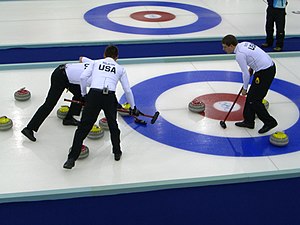
Curling
Curling under vinter-OL 2006
Curling er en sport, hvor spillerne skal glide en sten ned af et gulv af is, ned imod et et scoringsfelt repræsenteret som fire koncentriske cirkler. De to hold, bestående af fire medlemmer på hvert hold, skiftes til at glide sten ned af gulvet imod scoringsfeltet, også kaldet huset. Det hold der får flest sten nærmest centrum, får point i runden. Holdet får point efter hvor mange "sten" de har nærmest centrum.